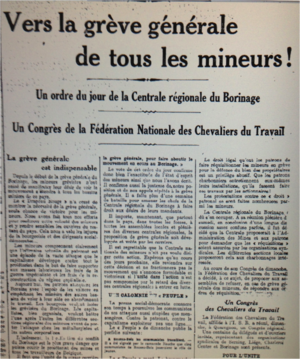
Article sur la grève des mineurs d'août 1924. Drapeau Rouge, 1924.
Adhémar Hennaut est un dirigeant syndical, secrétaire fédéral et dirigeant du Parti Communiste Belge. Il est également directeur du journal De Roode Vaan, cofondateur et dirigeant de l'Opposition de Gauche du PCB, rédacteur au journal Le Communiste, directeur du journal De Kommunist et fondateur et dirigeant de la Ligue des Communistes Internationalistes. Il est ouvrier peintre de profession.